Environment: real
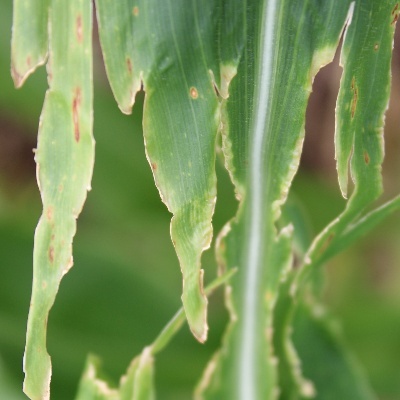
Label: fall_armyworm